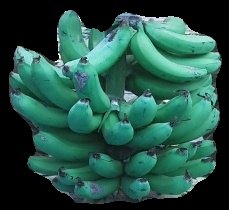
Variety: pachbale
Grade: grade3